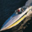
Label: ship